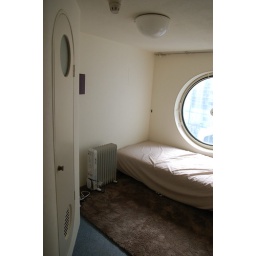
is a mixed-use residential and office tower designed by architect Kisho Kurokawa and located in Shimbashi, Tokyo, Japan.